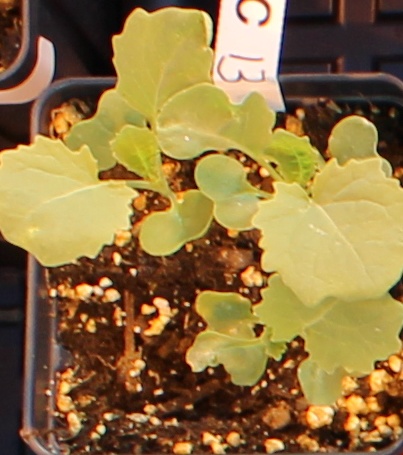
Label: Canola